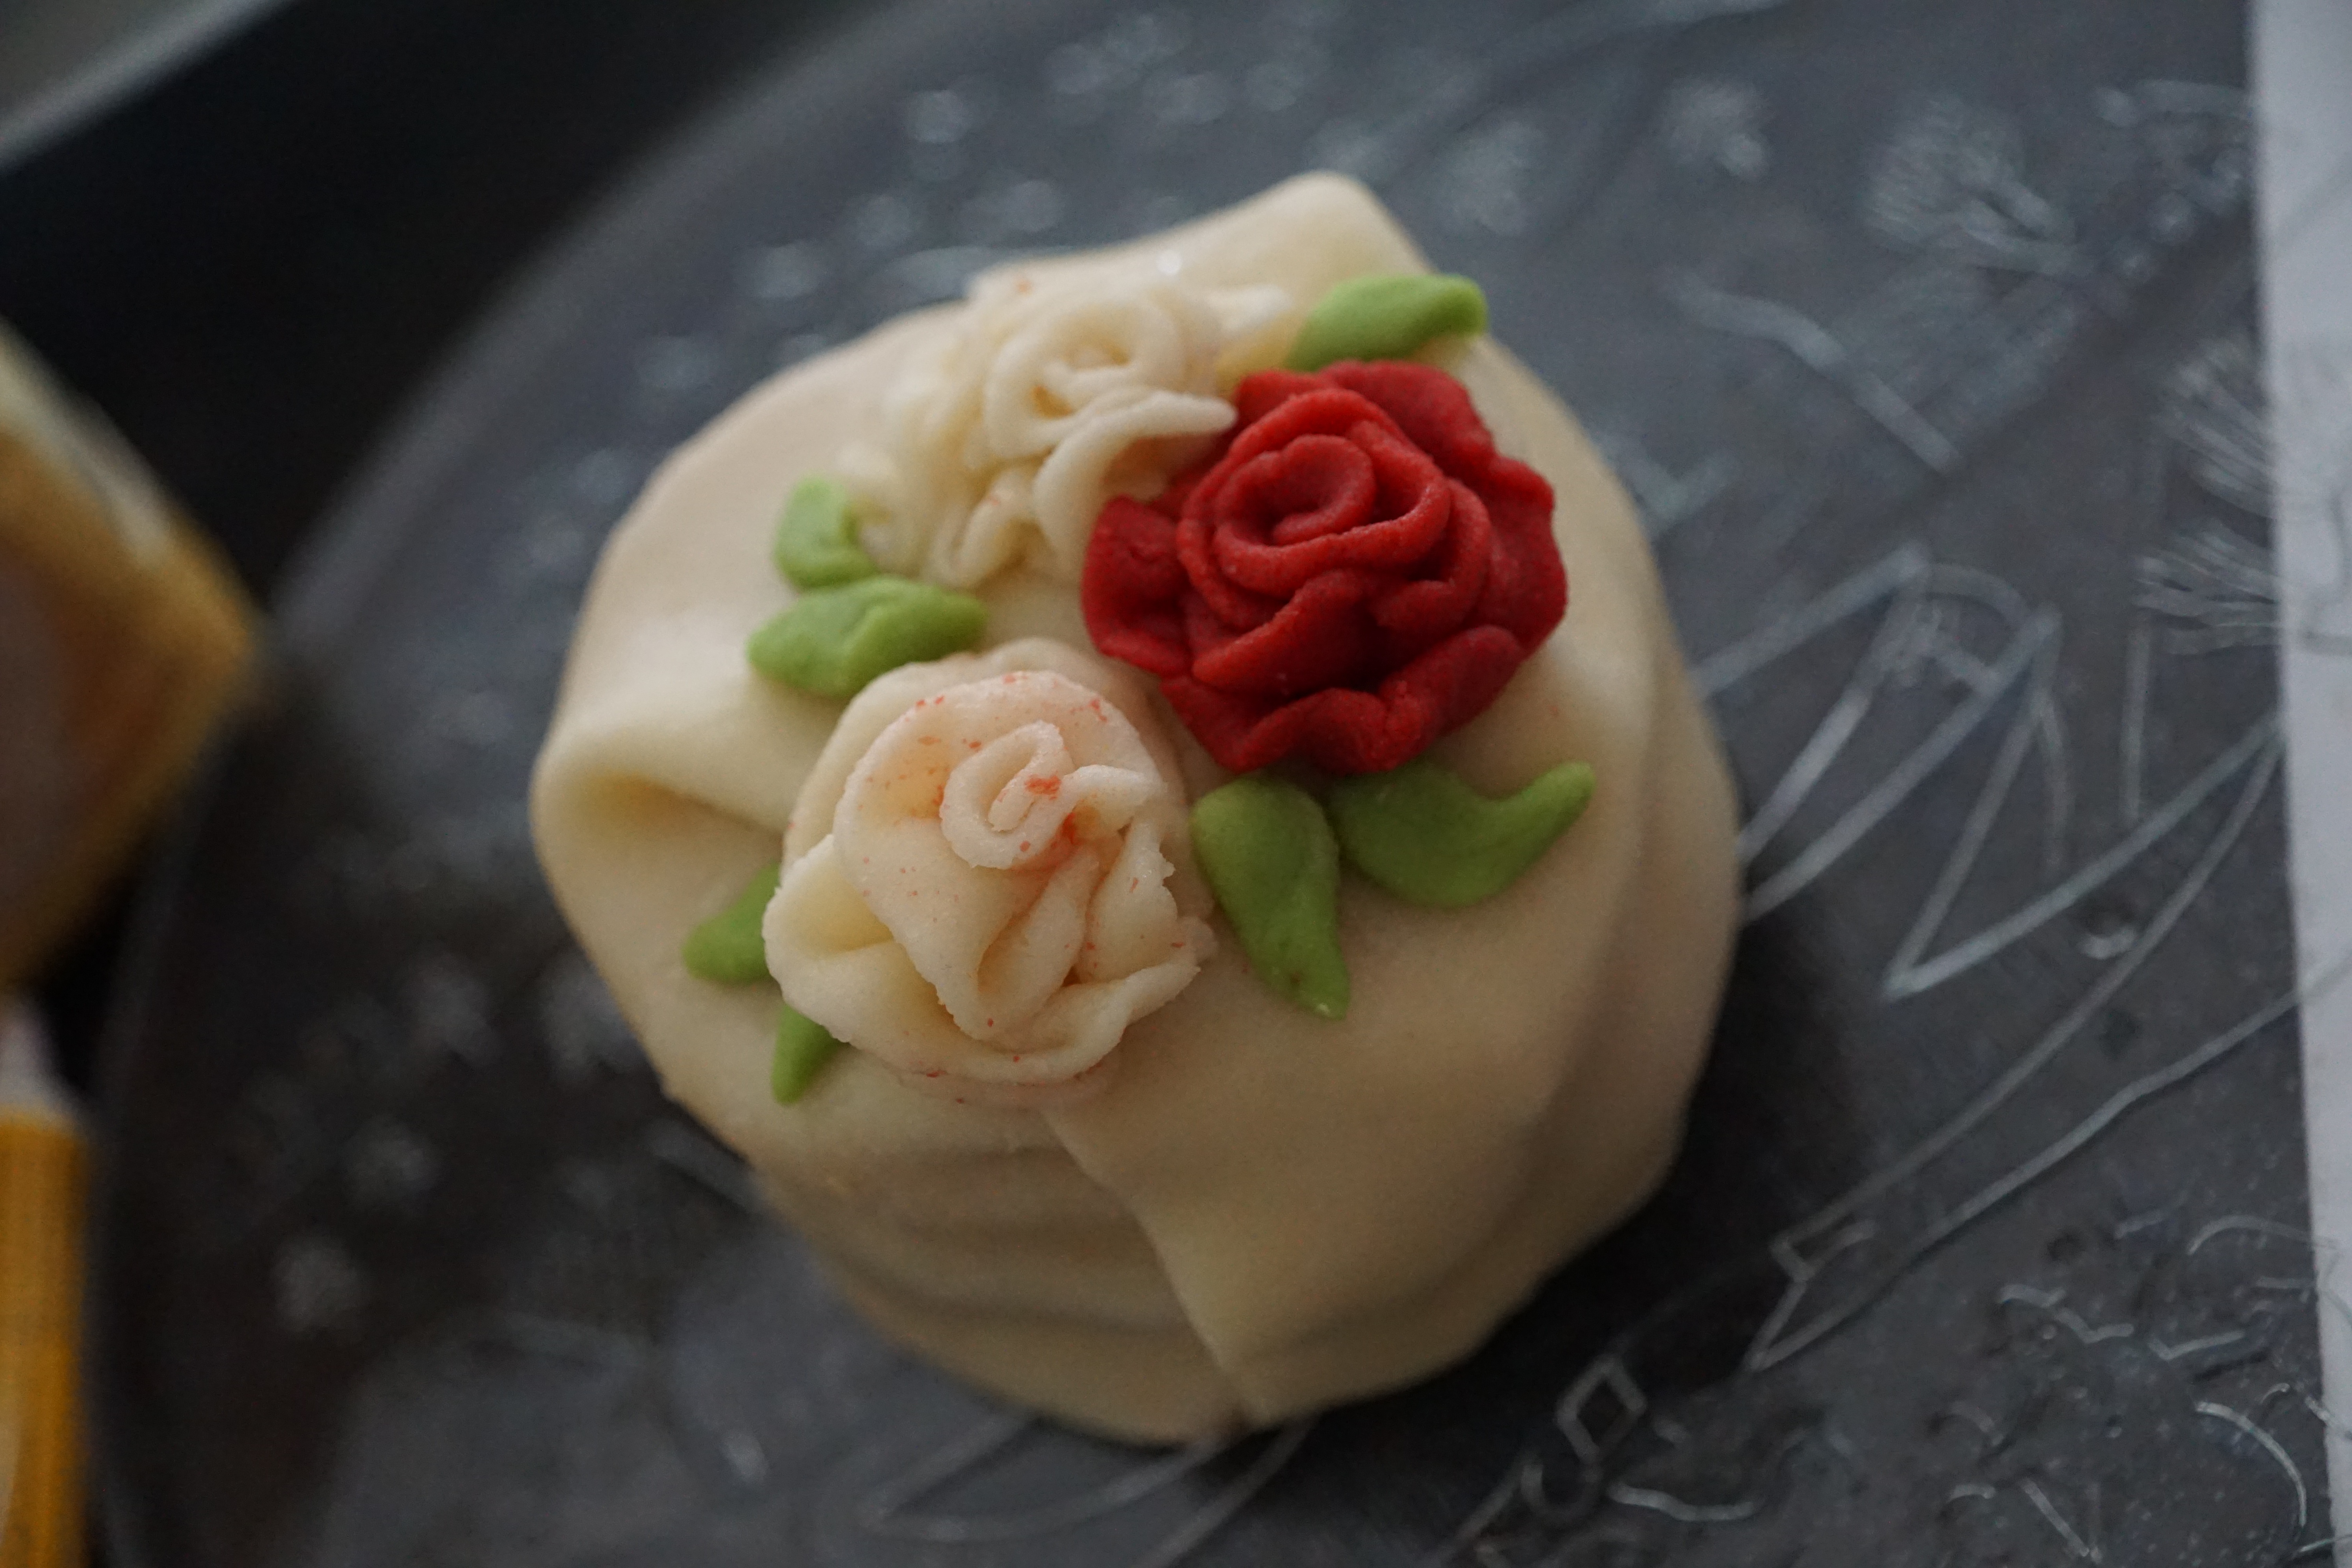
flower, rose, dish, food, cuisine, cake, asian food, bake, carving, floristry, marzipan, chinese food